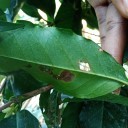
Label: Miner